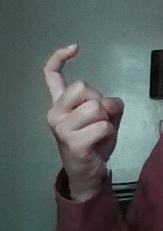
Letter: ra